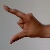
The image shows a hand gesture representing the letter 'Z' in Indian Sign Language.